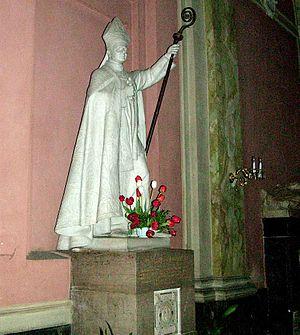
Joseph Bilczewski - ou Józef Bilczewski -, archevêque catholique romain de rite latin de Lviv, a été un artisan de réconciliation entre Polonais, Ukrainiens, Russes et Autrichiens ; on l’appelait « l’apôtre de l’Eucharistie ». L'Église catholique l'a canonisé comme saint et il est fêté le 20 mars.
Cette liste de saints concerne les saints, bienheureux, et vénérables reconnus comme tels par l'Église catholique, ayant vécu au XXᵉ siècle. Sur cette période, l'Église a donné comme modèles évangéliques 152 saints et 2 038 bienheureux.